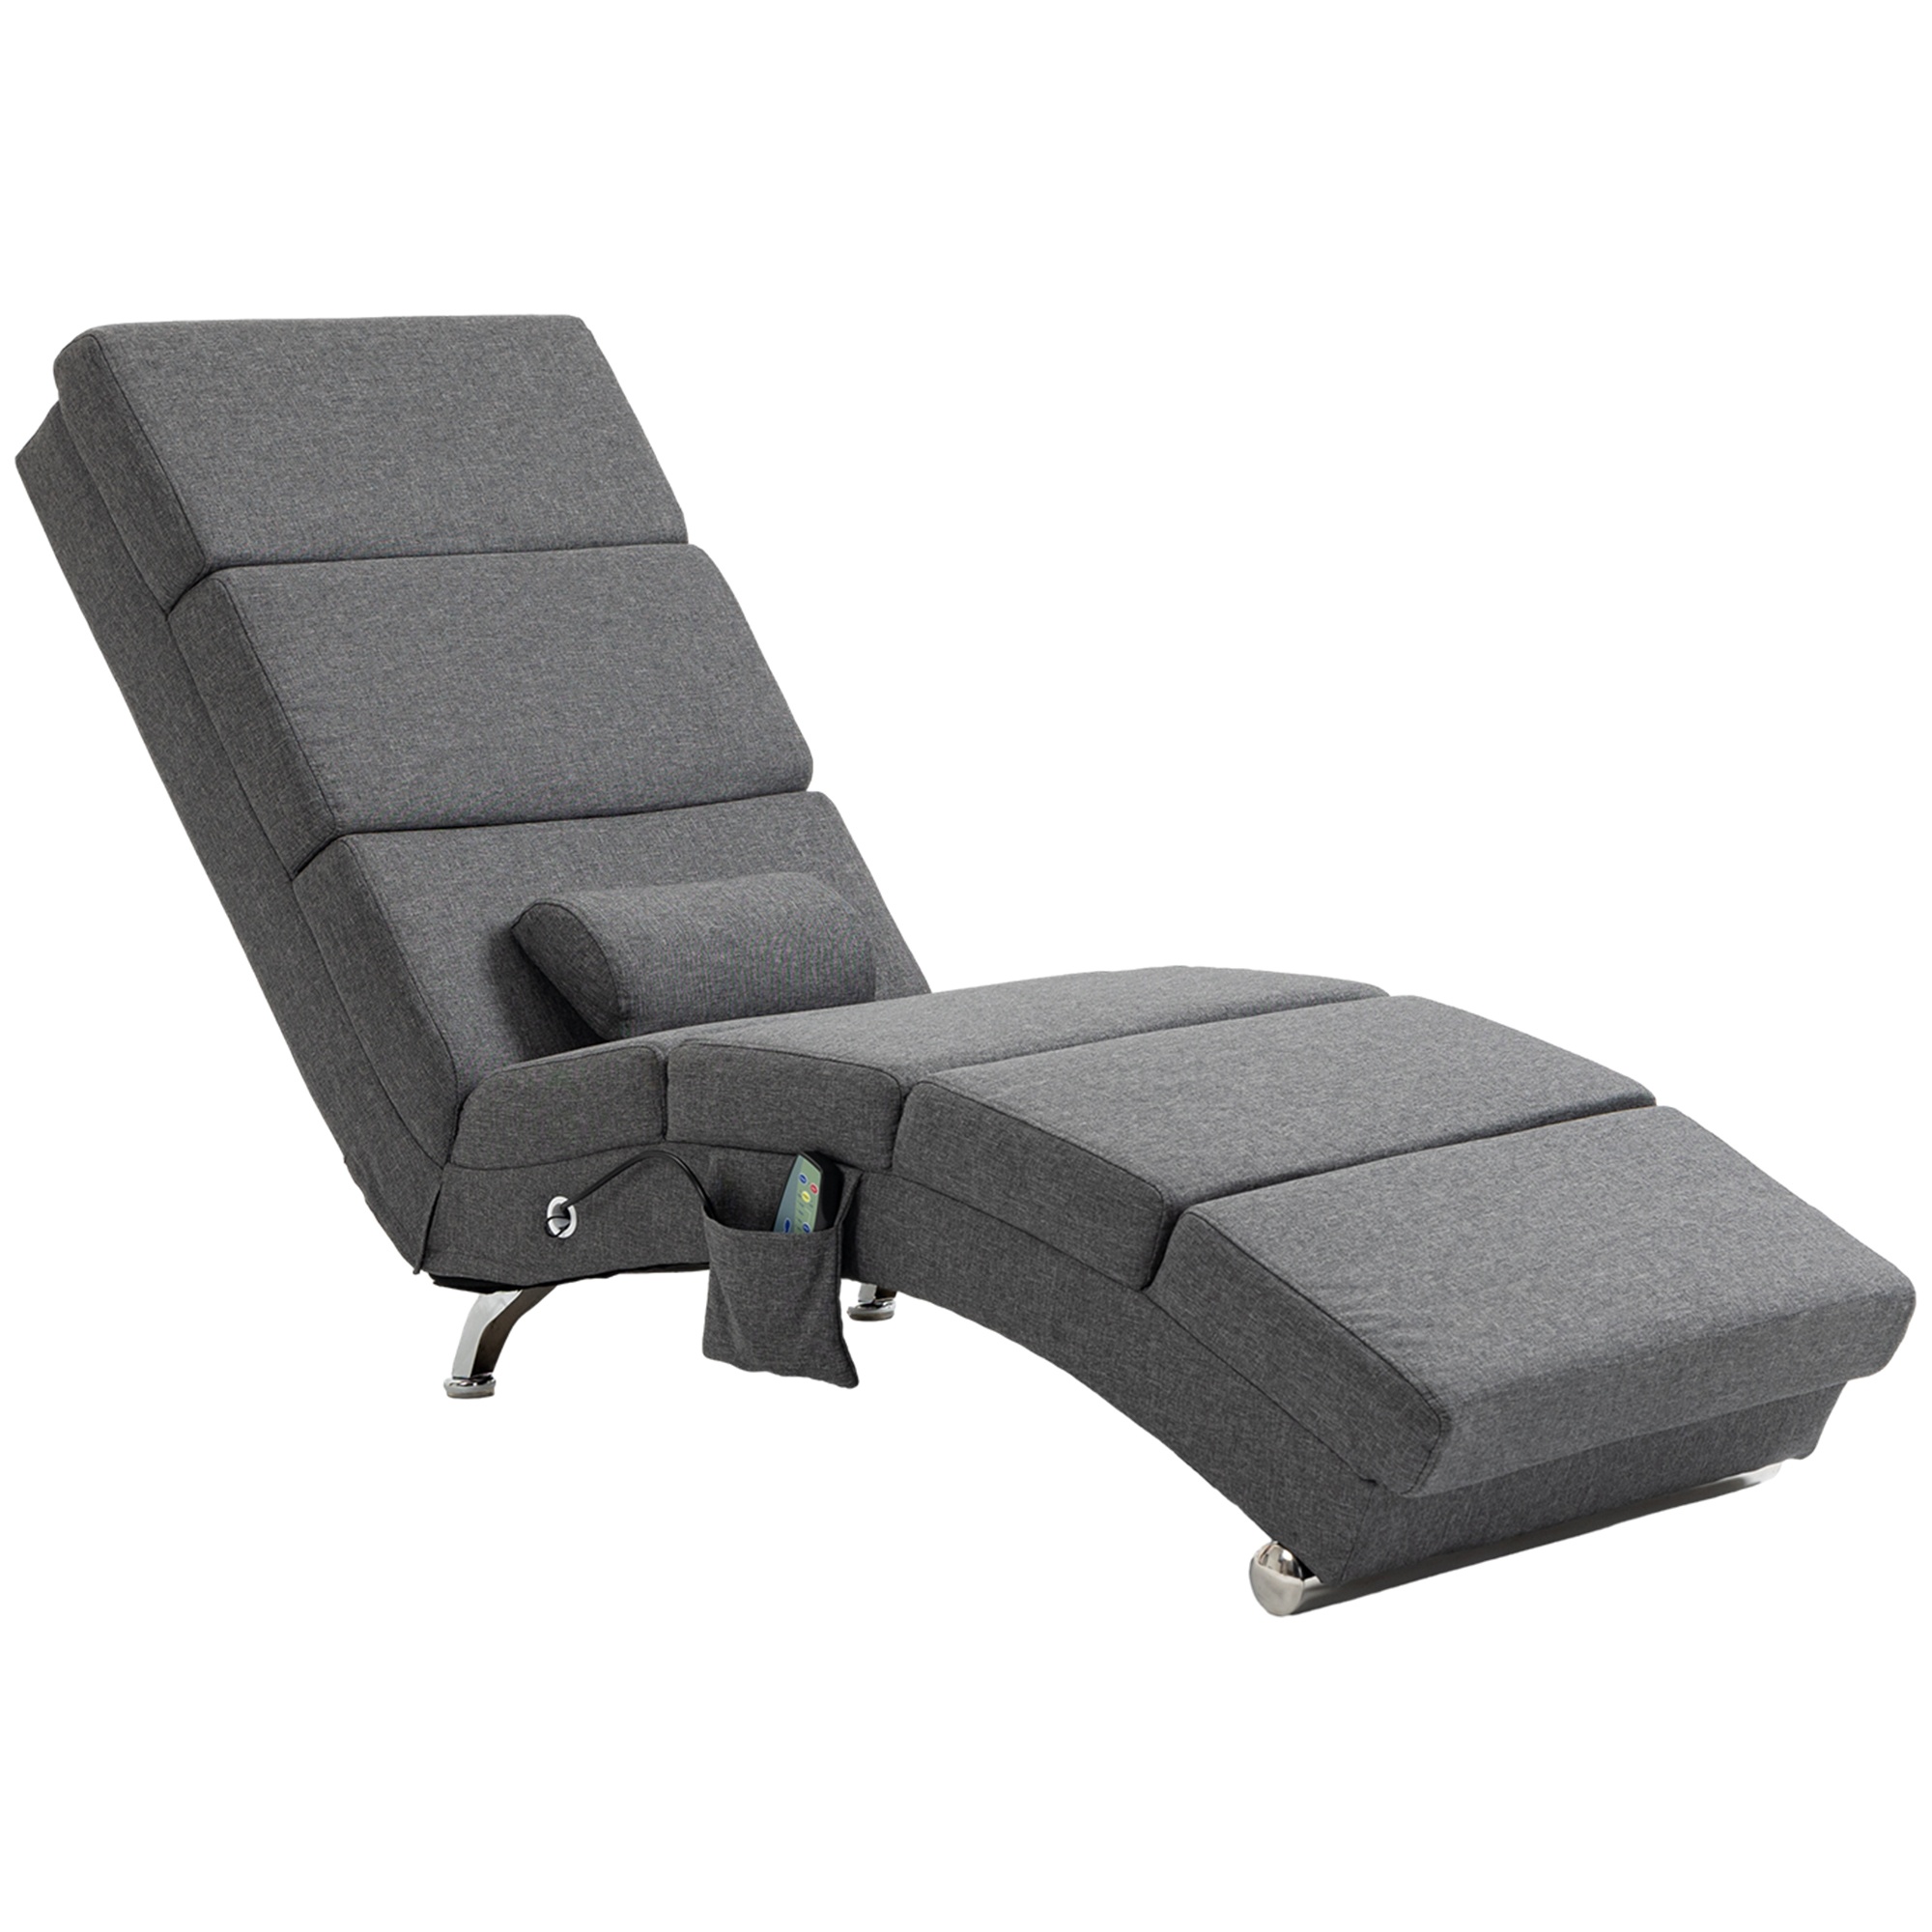
Massagestol lænestol 8 vibrationspunkter, 5 modus, 8 vibrationspunkter, 56 x 168 x 84 cm, grå
Efter en anstrengende dag kan du læne dig tilbage, slappe af og lade massagestolen give dig en grundig massage. Massagepunkterne er fordelt over ryggen, lændeområdet, lårene og benene. Vælg mellem den automatiske funktion med forprogrammerede massager eller den manuelle funktion, der giver dig mulighed for selv at vælge massagetilstande. Otte vibrationsmassagepunkter med fem tilstande og lændevarmer Inkluderer fjernbetjening og praktisk sidelomme til opbevaring Åndbart stof med linnedlook, modstandsdygtigt over for pilling, krølning og deformation S-form og dyb polstring for komfortabel nedsynkning Robust struktur med MDF-plader og metalramme En lændepude giver støtte, og betrækket kan fjernes til rengøring Beskyttende fodpuder beskytter gulvet Samling kræves Tekniske detaljer: Farve: Grå Materiale: Imiteret linned (100% polyester), skum, flerlagsplade, stål Samlede mål: 56B x 168D x 84H cm Sædestørrelse: 56B x 110D x 33H cm Sædetykkelse: 18 cm Rygmål: 80L x 56B x 18H cm Pudestørrelse: 30L x 18B x 9H cm Kabellængde: 1,8 m Fjernbetjeningskabellængde: 1 m Indgangsspænding: AC 100-240V 50/60Hz, 0,6A Udgangsspænding: DC 12V, 1,2A Effekt: 14,4 W Levering inkluderer 1 x gulvstol og 1 x manual.
Brand: Aosom
Category: Health & Beauty > Personal Care > Massage & Relaxation > Massage Chairs